World altitude record (mountaineering)

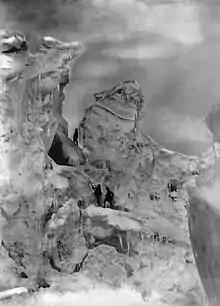
The Duke of the Abruzzi and guides climbing an icefall on Chogolisa.

It was several more years before the 7,000 m barrier would be broken with reasonable certainty. In July 1905 Tom George Longstaff, accompanied by the alpine guides Alexis and Henri Brocherel from Courmayeur and six local porters, made an attempt on Gurla Mandhata. The height they reached is estimated at between 7,000 m (23,000 ft) and 7,300 m (24,000 ft), greater than the height of Aconcagua.